Shadowrun Chronicles: Boston Lockdown

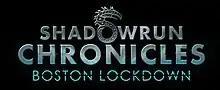
Game logo

Shadowrun Chronicles: Boston Lockdown (originally marketed as Shadowrun Online) was a turn-based tactical video game developed by Cliffhanger Productions and published by Nordic Games as part of Jordan Weisman's cyberpunk "Shadowrun" fictional universe. With the servers shut down, the game stopped working on November 30, 2018.